Kʼinich Janaabʼ Pakal

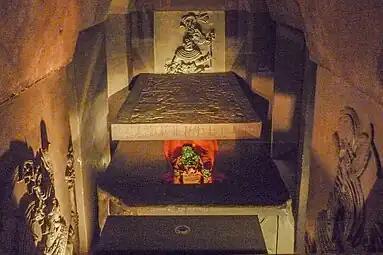
A reconstruction of Pakal's tomb in the Museo Nacional de Antropología.

Pakal was buried in a colossal sarcophagus within the largest of Palenque's stepped pyramid structures, the building called "Bʼolon Yej Teʼ Naah" "House of the Nine Sharpened Spears" in Classic Maya and now known as the Temple of the Inscriptions. Though Palenque had been examined by archaeologists before, the secret to opening his tomb—closed off by a stone slab with stone plugs in the holes, which had until then escaped the attention of archaeologists—was discovered by Mexican archaeologist Alberto Ruz Lhuillier in 1948. It took four years to clear the rubble from the stairway leading down to Pakal's tomb, but it was finally uncovered in 1952. His skeletal remains were still lying in his sarcophagus, wearing a jade mask and bead necklaces, surrounded by sculptures and stucco reliefs depicting the ruler's transition to divinity and figures from Maya mythology. Traces of pigment show that these were once colorfully painted, common of much Maya sculpture at the time.